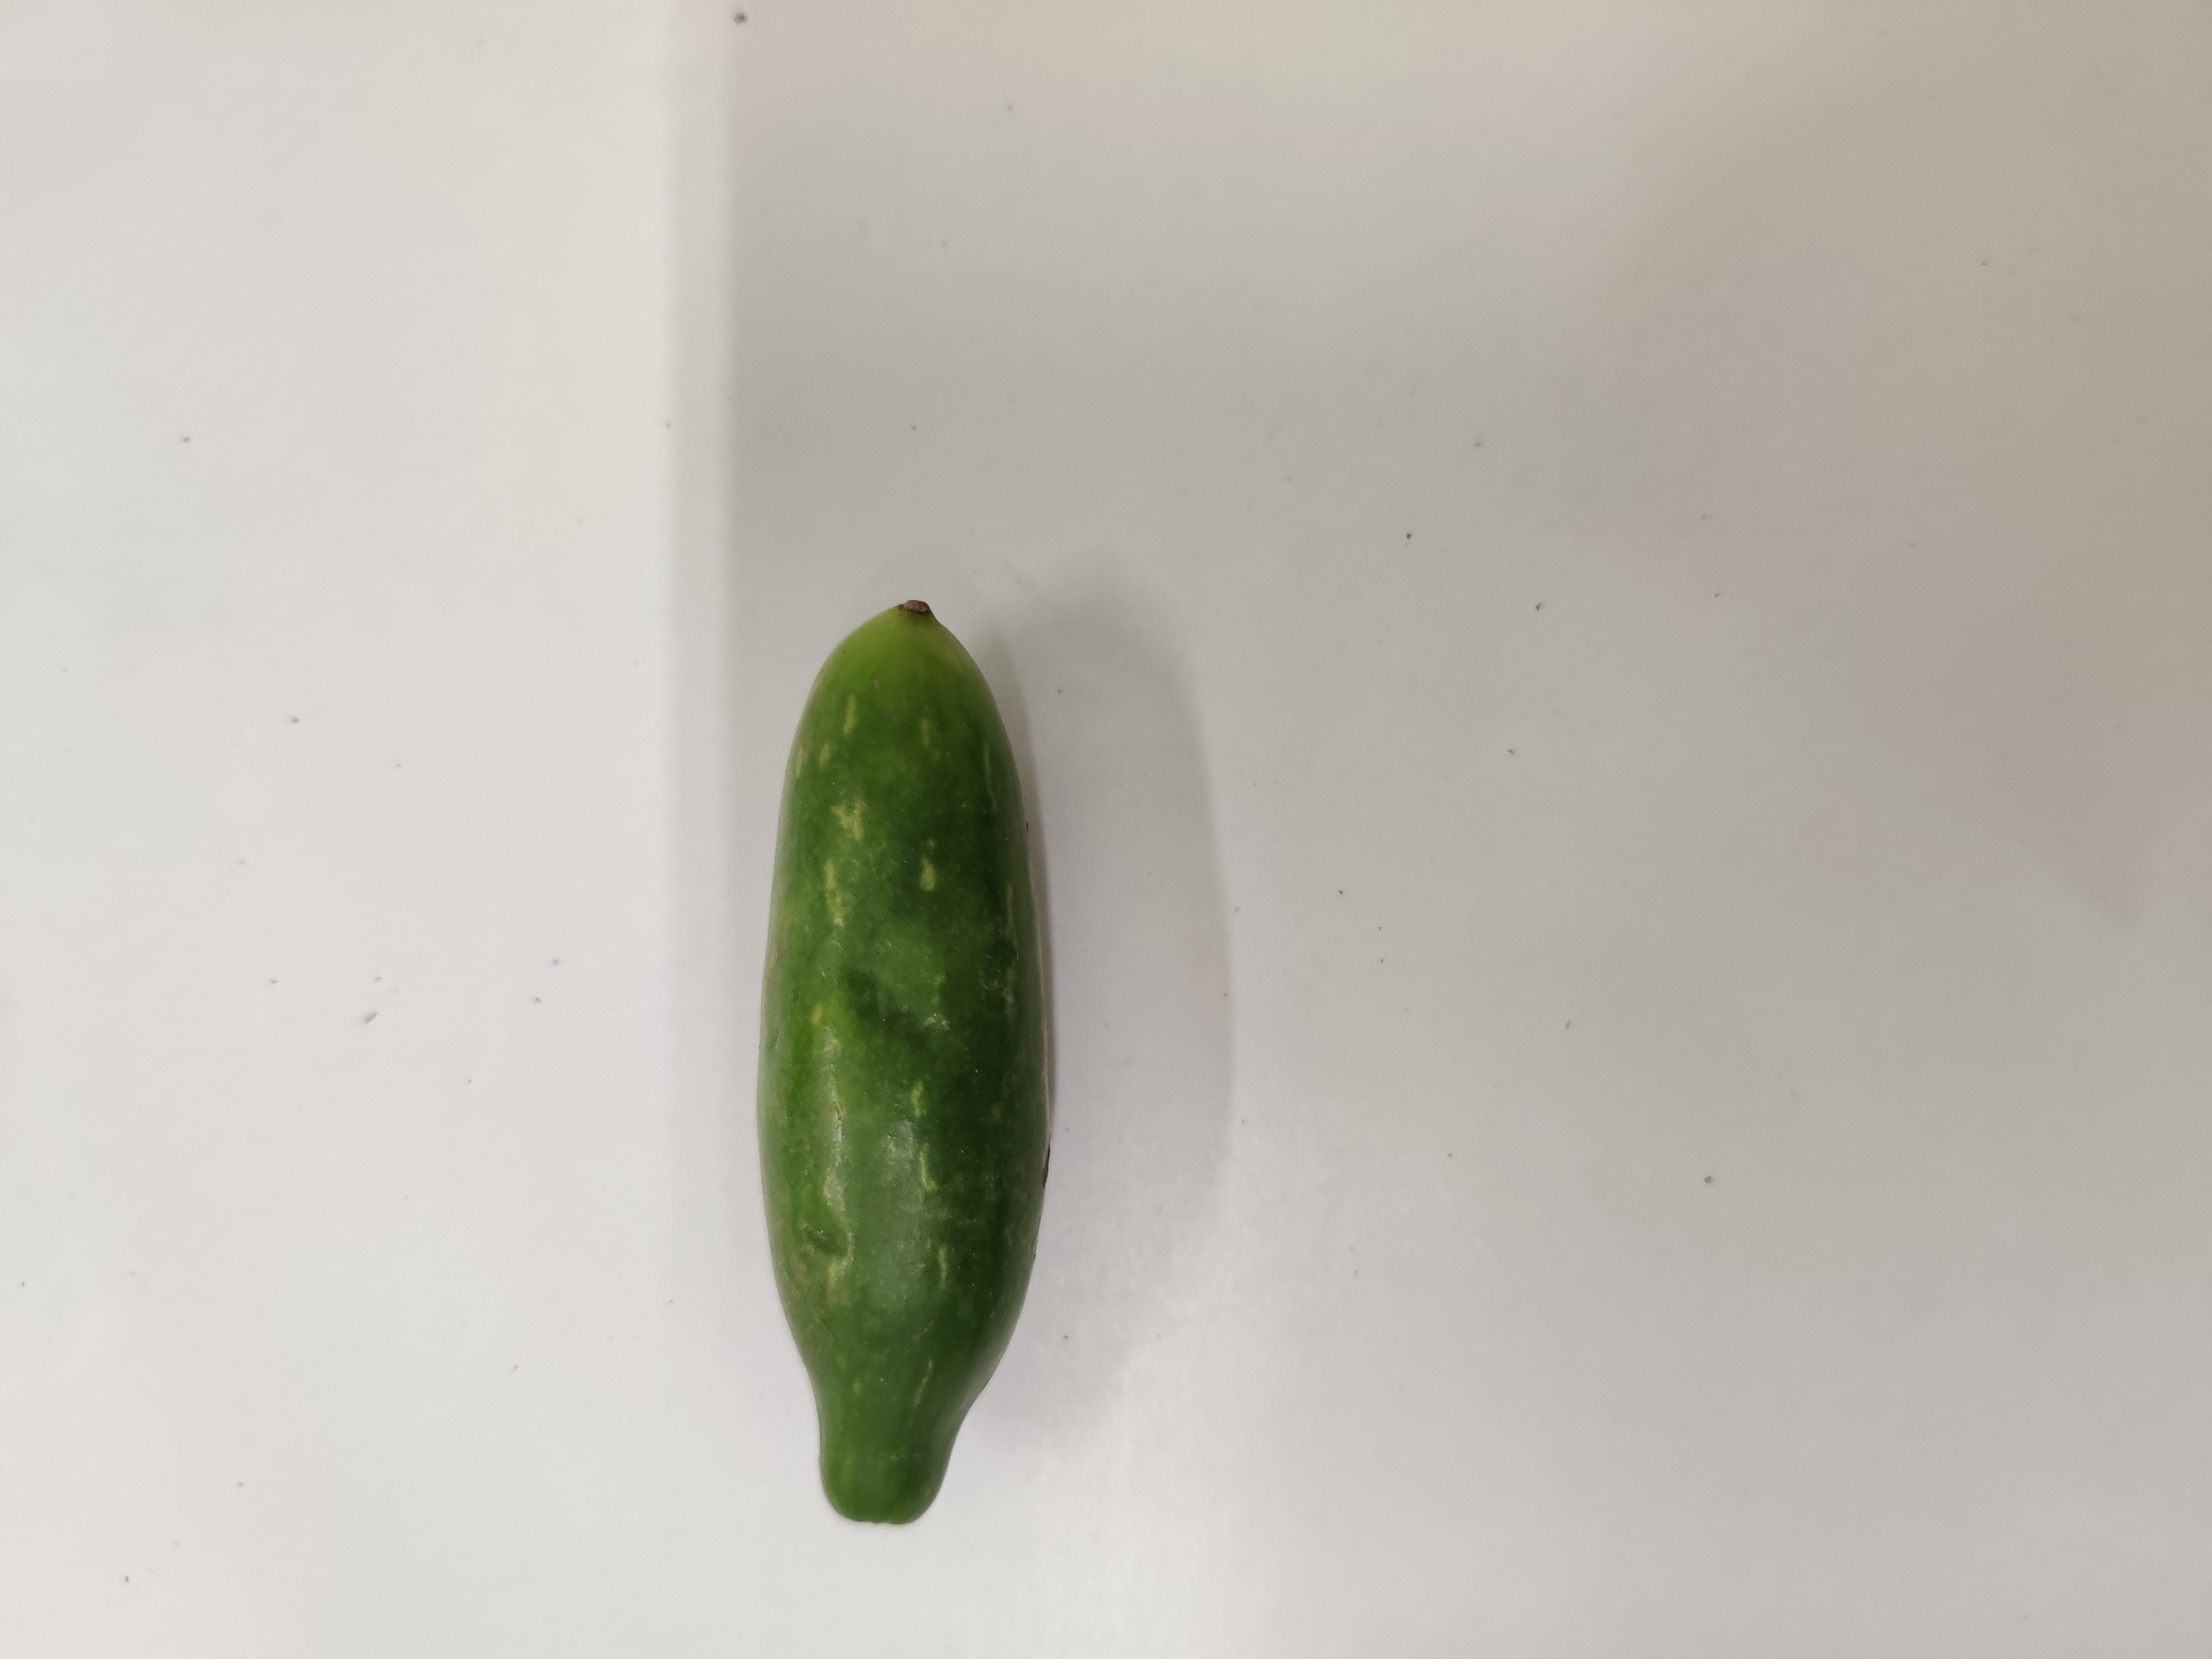
Crop: Ivy Gourd
Condition: Fresh